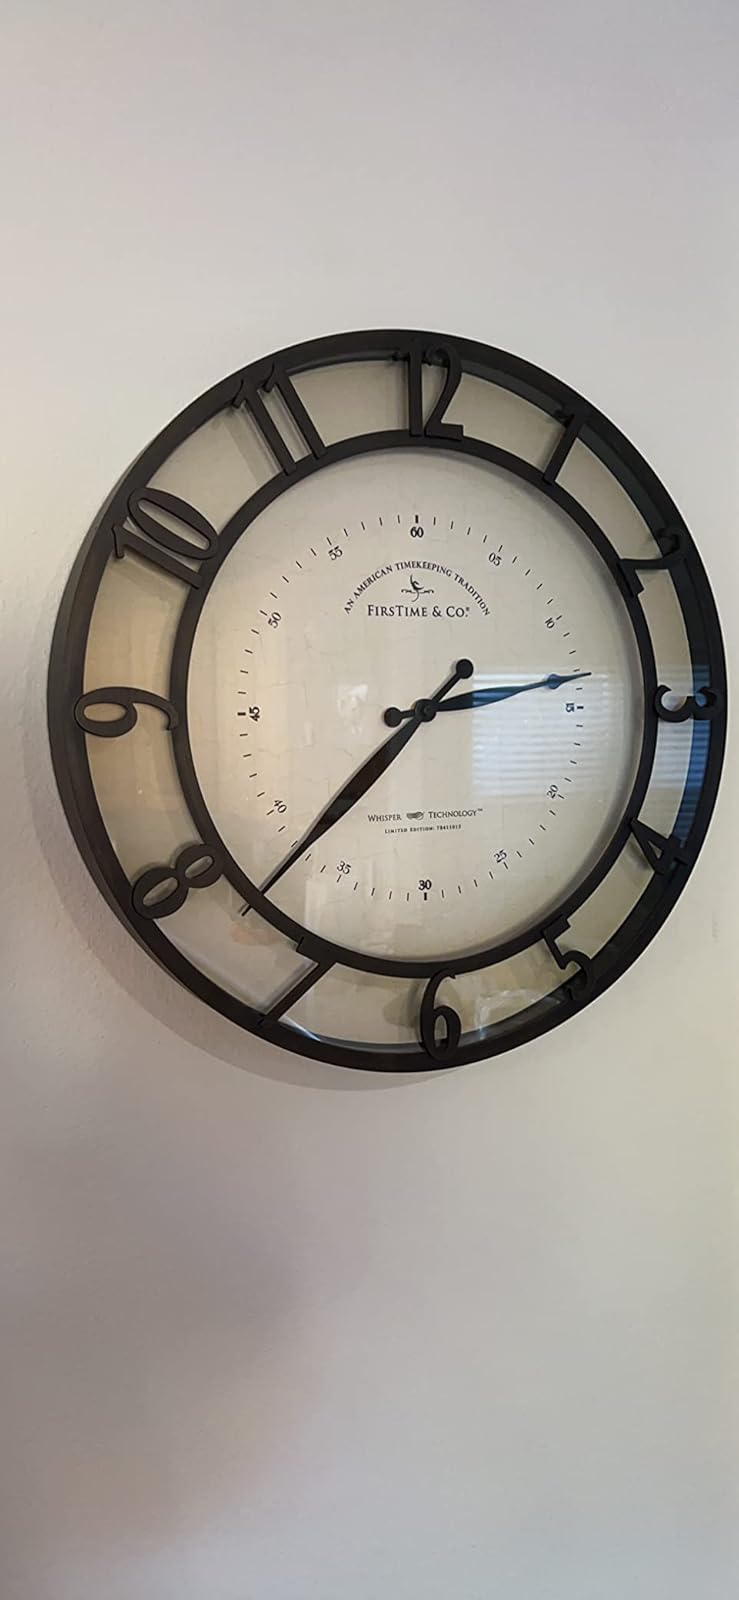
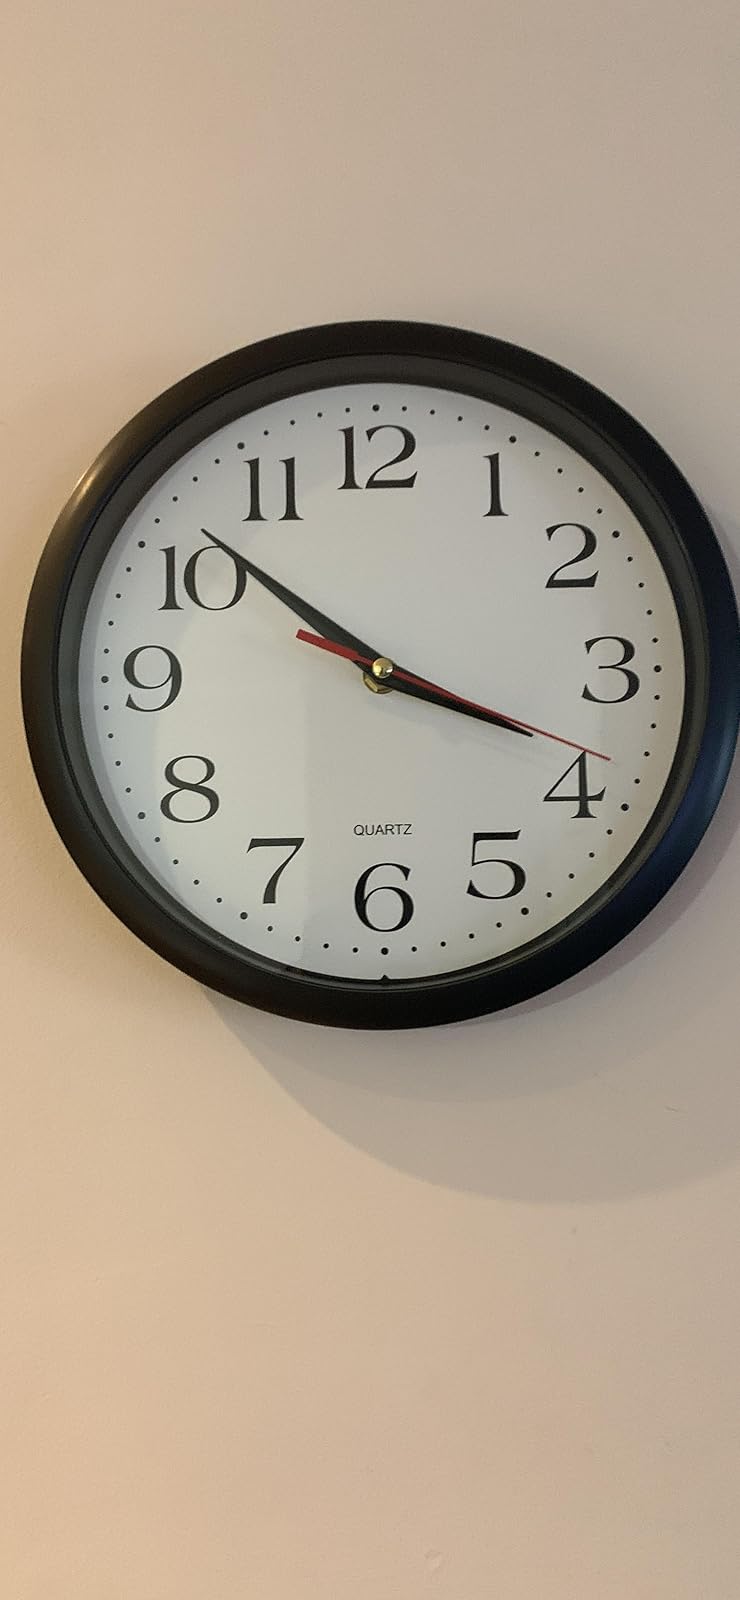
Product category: clock
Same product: no